Wooltana Station

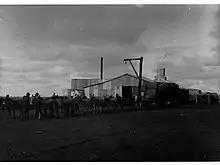
Donkey team carting wool bales at Wooltana Sheep Station,

The station was initially established by the pioneer John McTaggart, who arrived in South Australia from Scotland in 1852. In 1856 McTaggart left the property near Mount Gambier where he was working and headed north with his brother-in-law John McCallum to search for suitable lands. Having found the plains of Wooltana, he returned to Mount Gambier and drove his flock of 1500 sheep, along with his wife and four children, via Port Augusta to Wooltana.